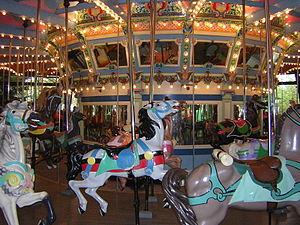
Playland